Nuragic civilization

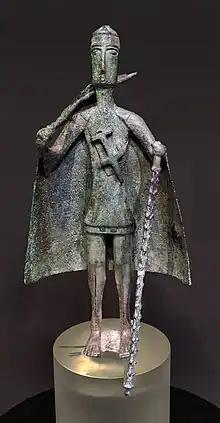
Bronze sculpture of a Nuragic chief with a Gamma-shaped hilt dagger on his chest, from Uta.

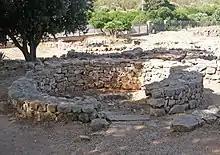
Hut near the Nuraghe Palmavera, Alghero

The late Bronze Age (14th–13th–12th centuries BC) saw a vast migration of the so-called Sea Peoples, described in ancient Egyptian sources. They destroyed Mycenaean and Hittite sites and also attacked Egypt. According to Giovanni Ugas, the Sherden, one of the most important tribes of the sea peoples, are to be identified with the Nuragic Sardinians. This identification has been also supported by Antonio Taramelli, Vere Gordon Childe, Sebastiano Tusa, Vassos Karageorghis, and Carlos Roberto Zorea, from the Complutense University of Madrid.